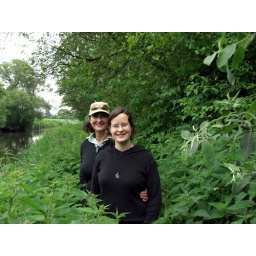
the river near my house